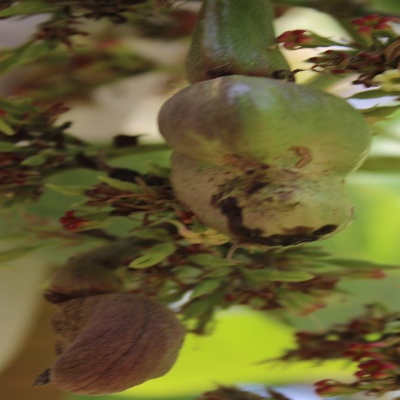
Crop: Cashew
Condition: healthy